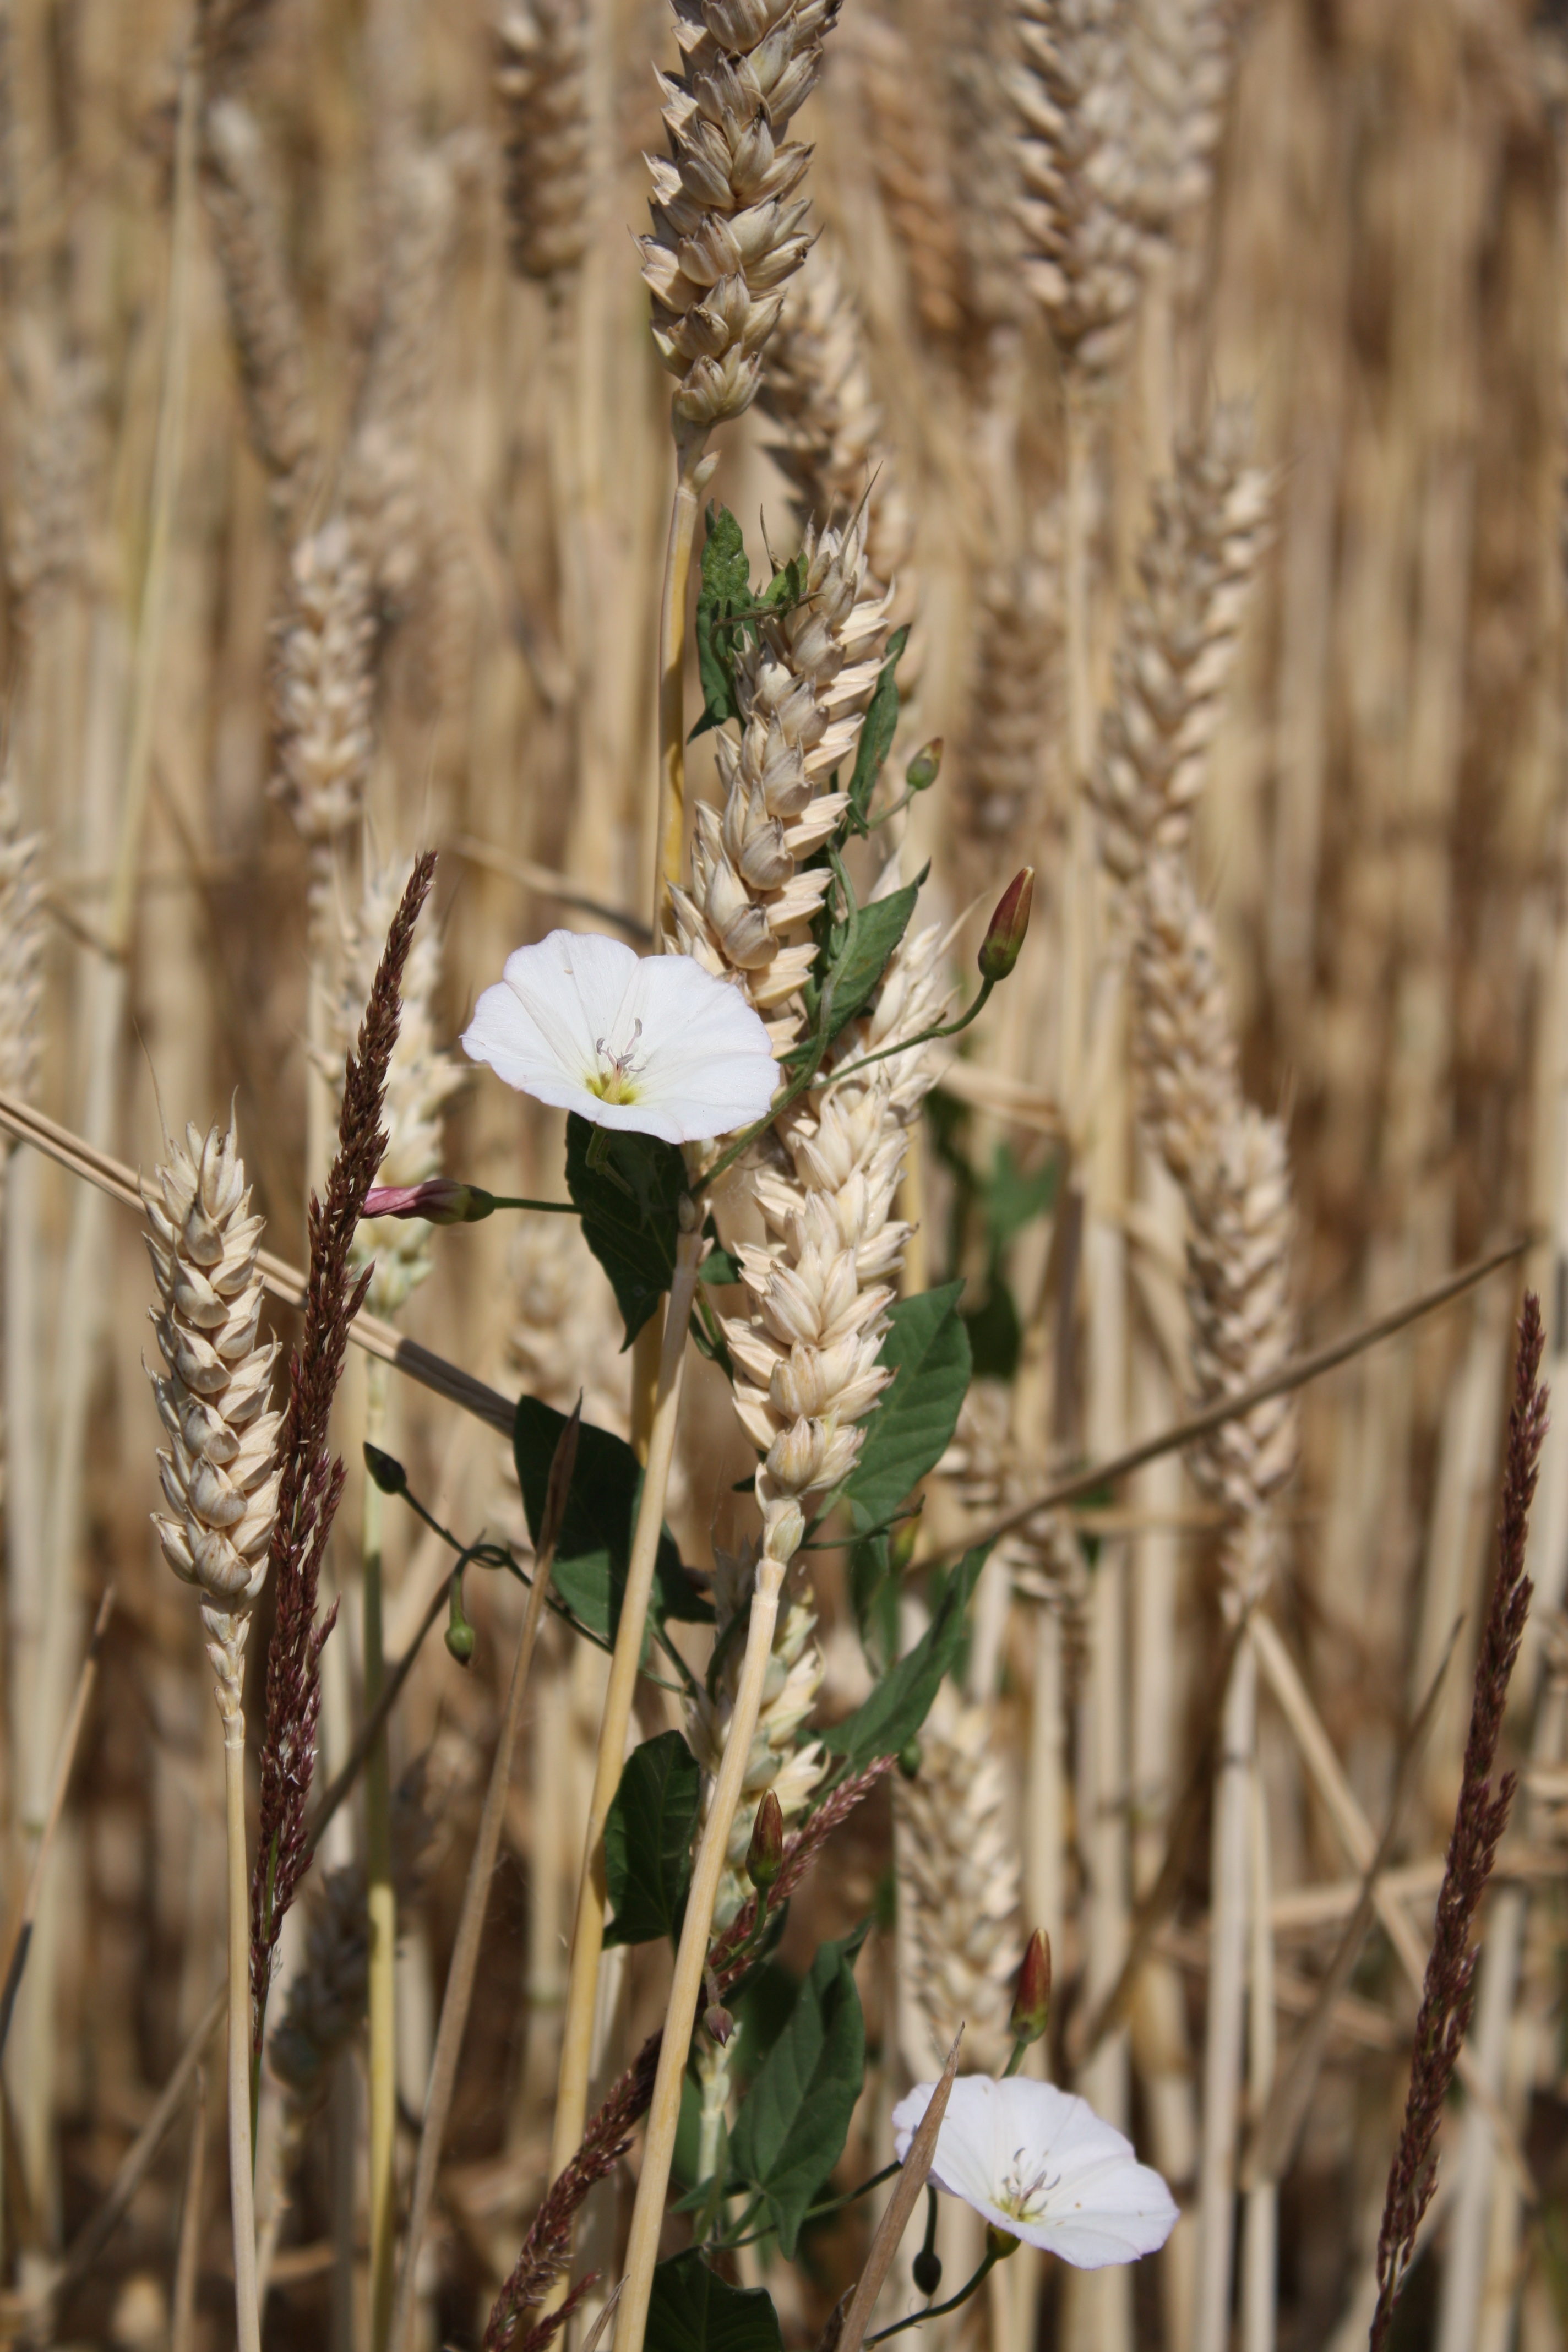
nature, grass, branch, plant, field, wheat, prairie, flower, food, spring, crop, botany, ear, agriculture, flora, wildflower, wood anemone, flowering plant, creepers, grass family, plant stem, land plant